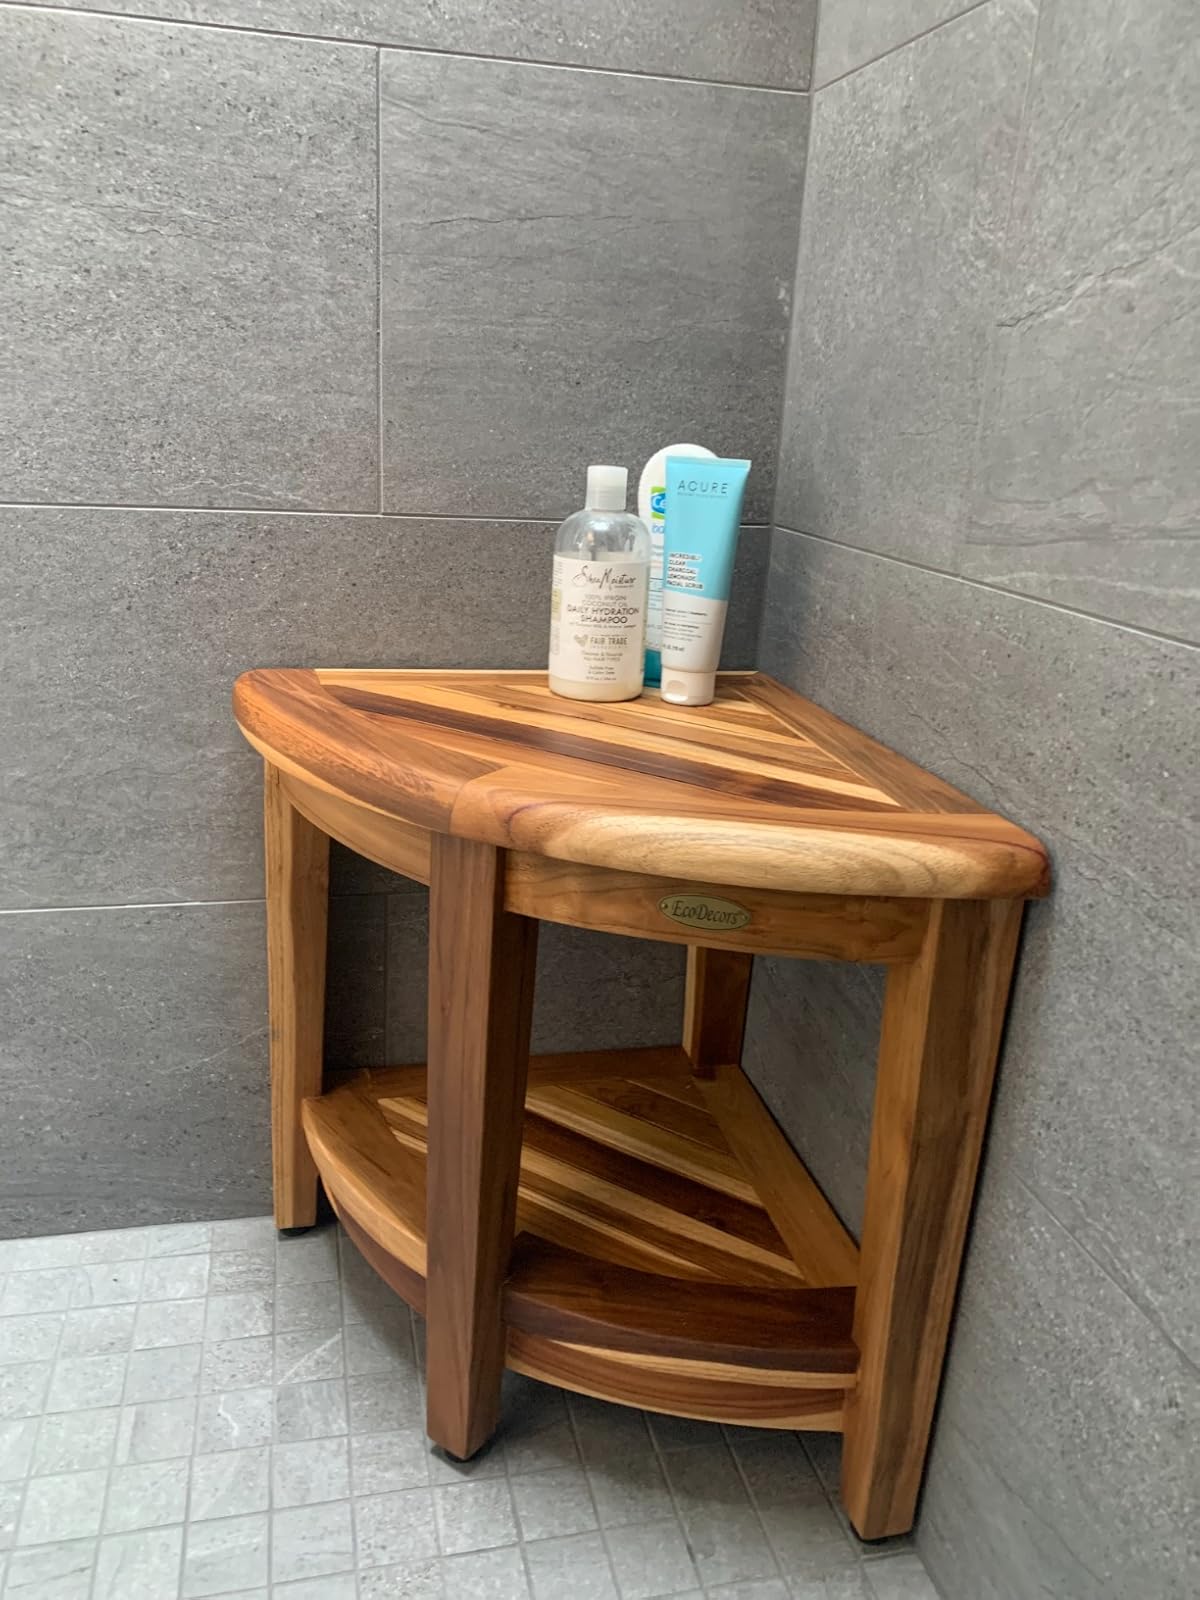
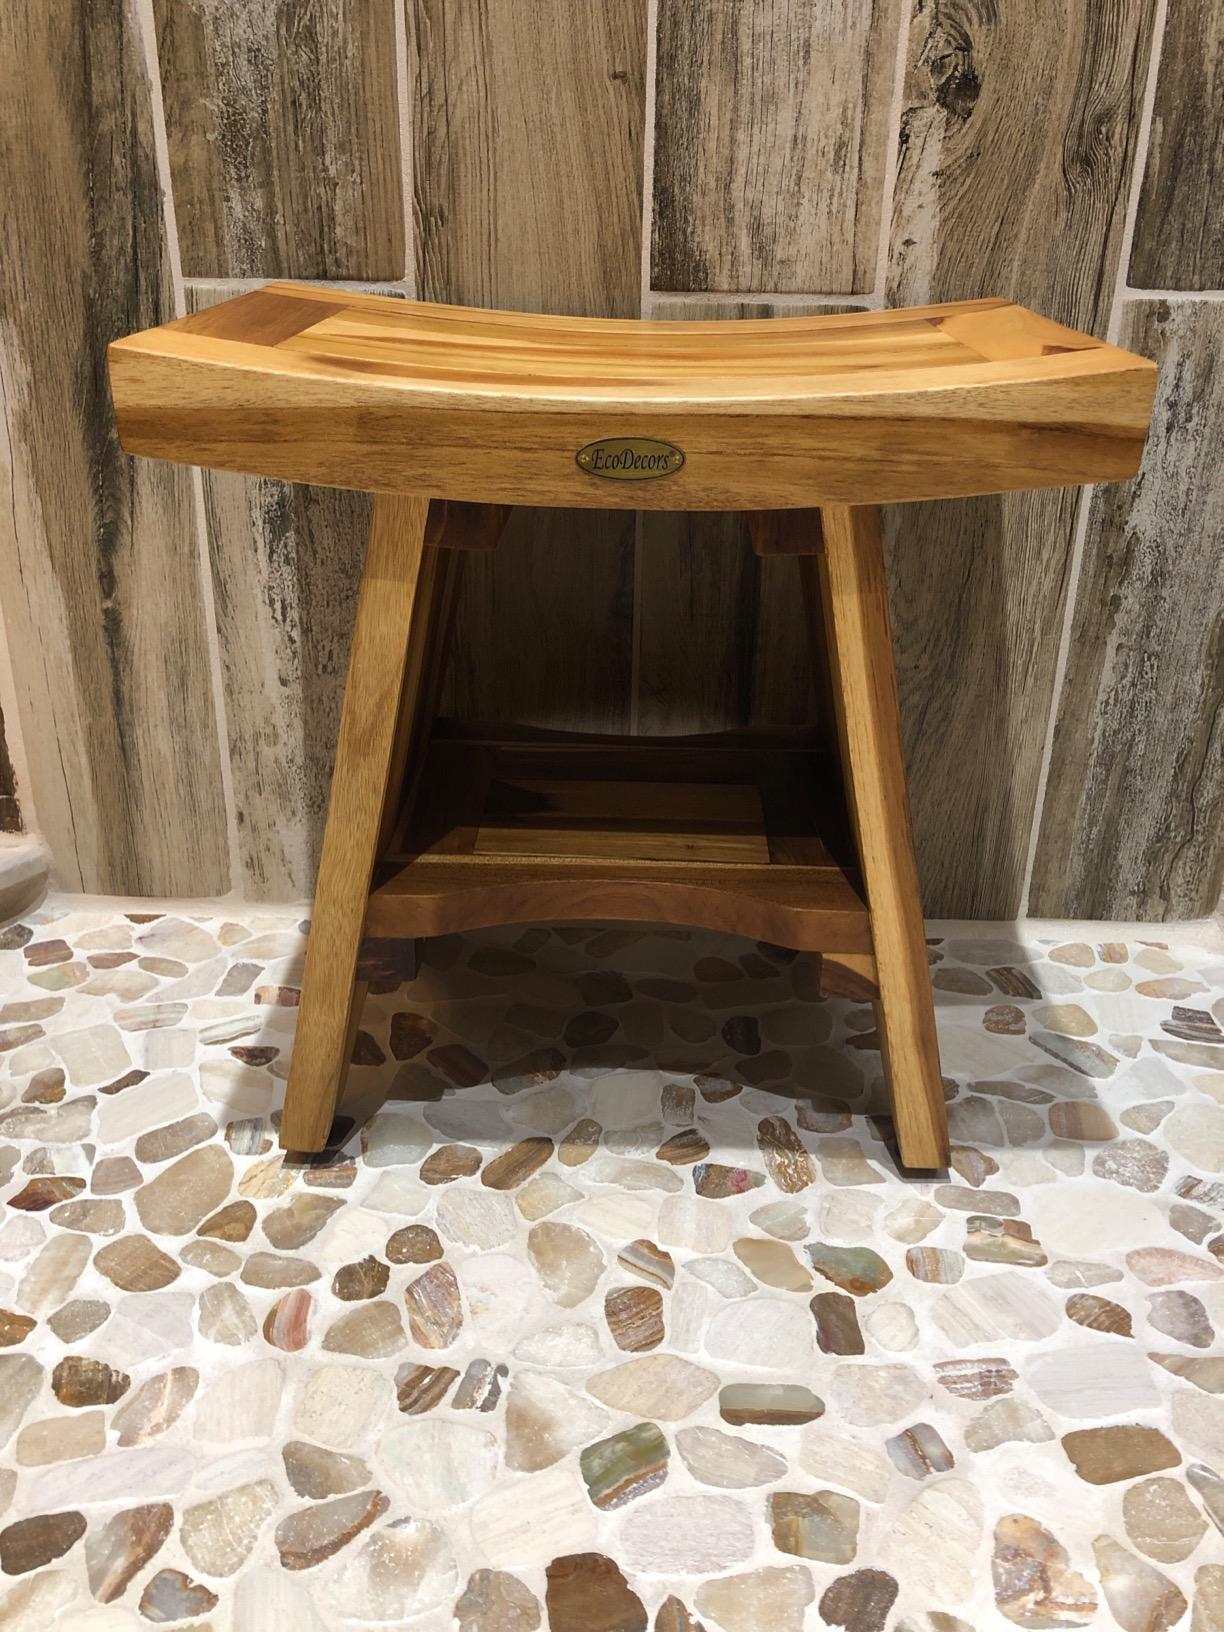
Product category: stool
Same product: no